William Bruce Gingell

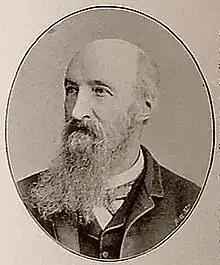
William Bruce Gingell

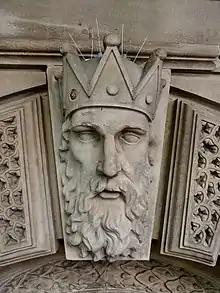
Portrait of Gingell on Moorlands House

He was in partnership with John Henry Hirst for a time and was influential in the Bristol Byzantine architectural style.